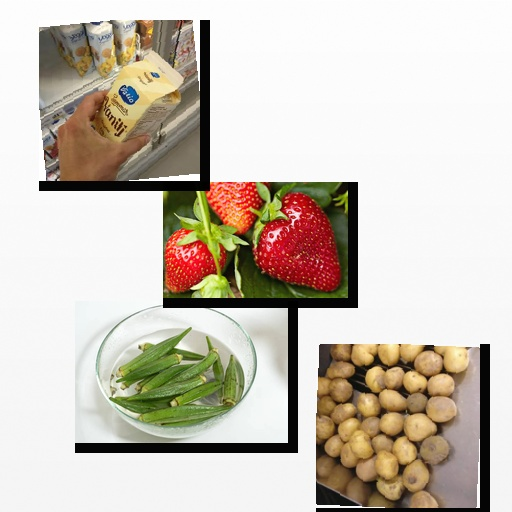
Food items: vanilla_yogurt, potato, okra, strawberry